John Charles Templer

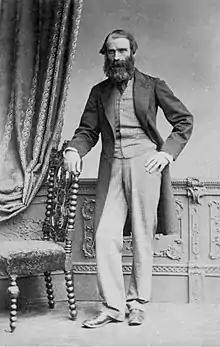
John Charles Templer

Born in Bridport, he was the son of James Templer (1787–1858), a lawyer, and his wife Catharine Lethbridge. He was educated at Westminster School, and entered Trinity College, Cambridge in 1832, graduating with a B.A. in 1836. He was admitted to the Inner Temple in 1837.